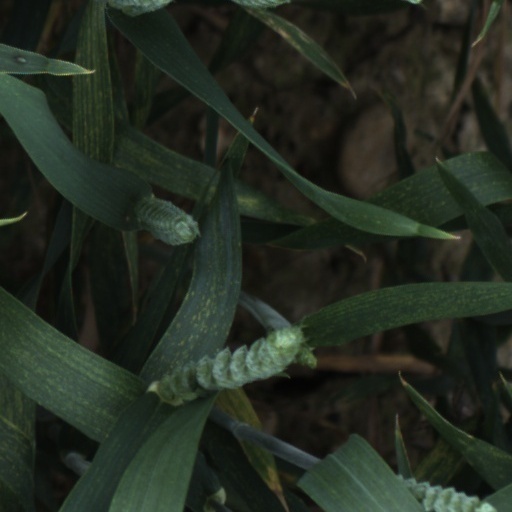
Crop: wheat